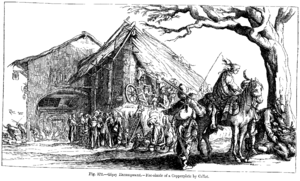
Jacques Callot, né à Nancy en 1592 et mort à Nancy le 24 mars 1635, est un dessinateur et graveur lorrain, dont l'œuvre la plus connue aujourd'hui est une série de dix-huit eaux-fortes intitulée Les Grandes Misères de la guerre, évoquant les ravages de la Guerre de Trente Ans qui se déroulait alors en Europe.